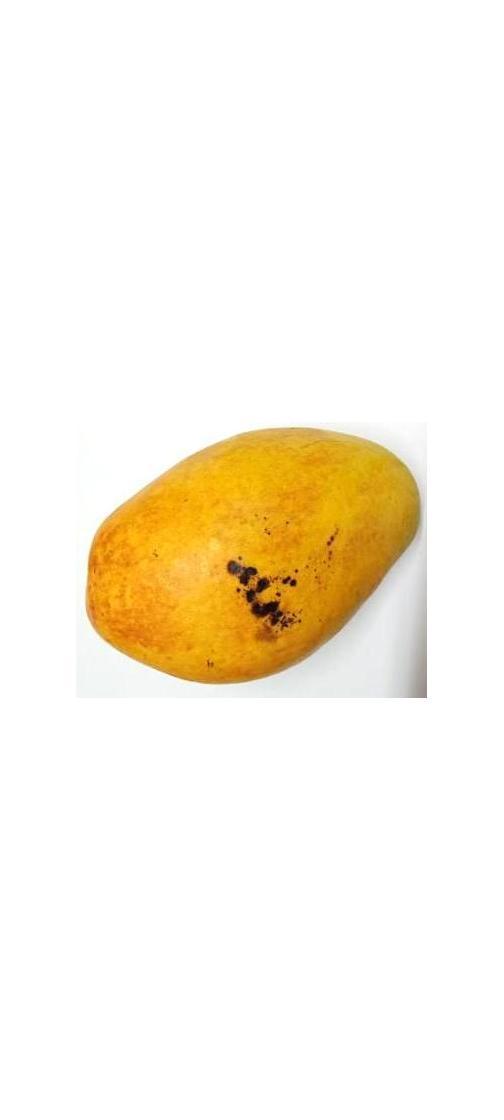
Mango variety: Bari-11